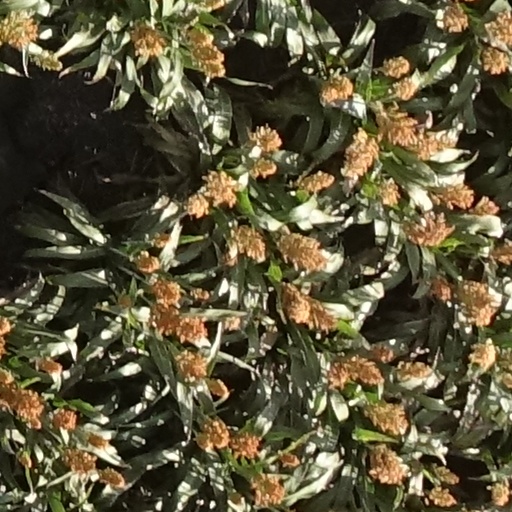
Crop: sorghum